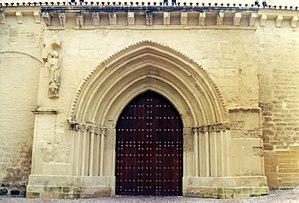
Espagne - Andalousie - Cordoue - Église de la Magdalena
L’église de la Magdalena est une église de style mudéjar située à Cordoue, capitale de la province espagnole du même nom, dans la communauté autonome d'Andalousie.